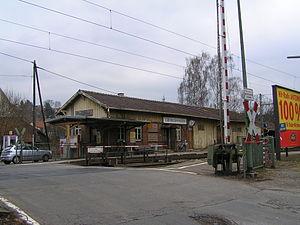
Oberboihingen est une commune de Bade-Wurtemberg, située dans l'arrondissement d'Esslingen, dans la région de Stuttgart, dans le district de Stuttgart.